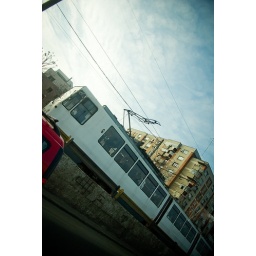
The above ground train system in downtown Bucharest, Romania